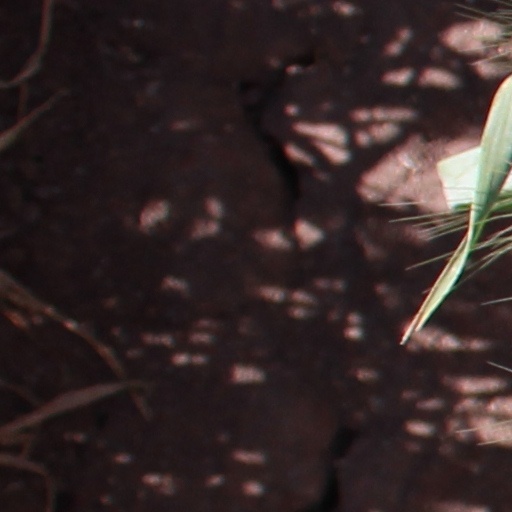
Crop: wheat